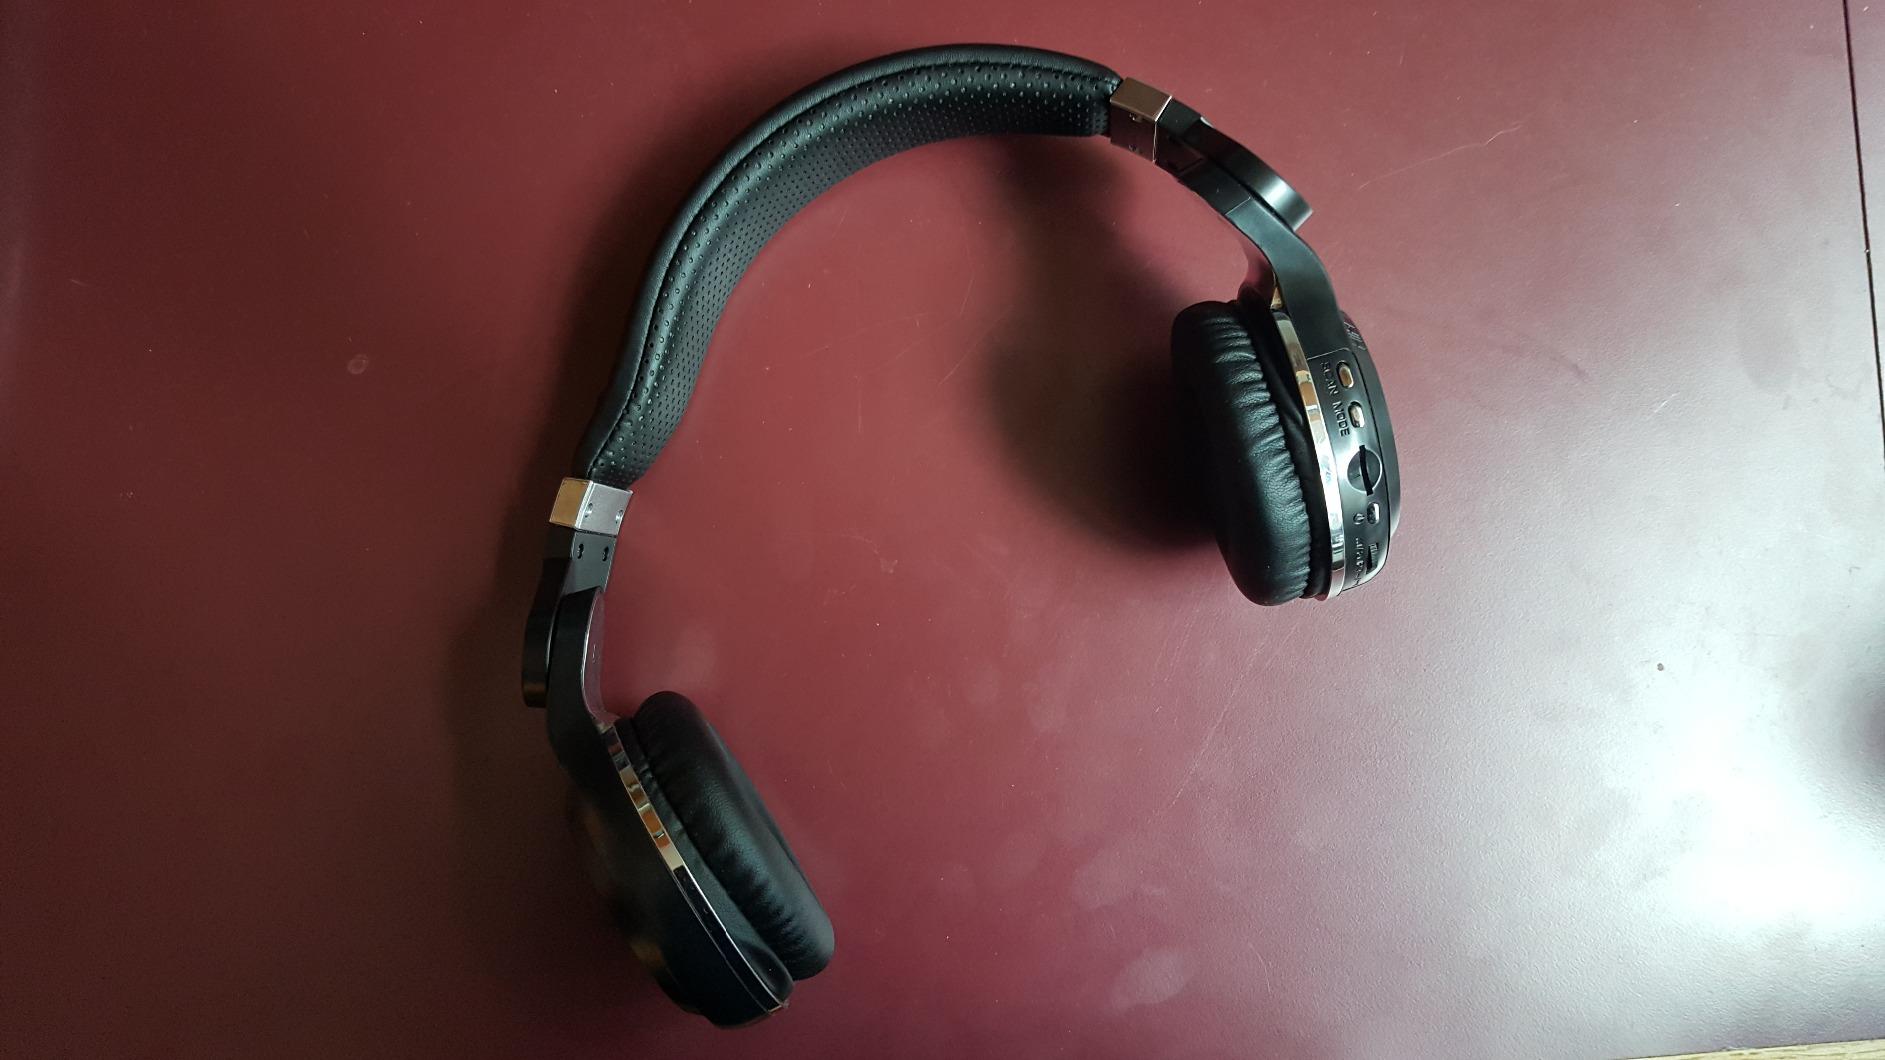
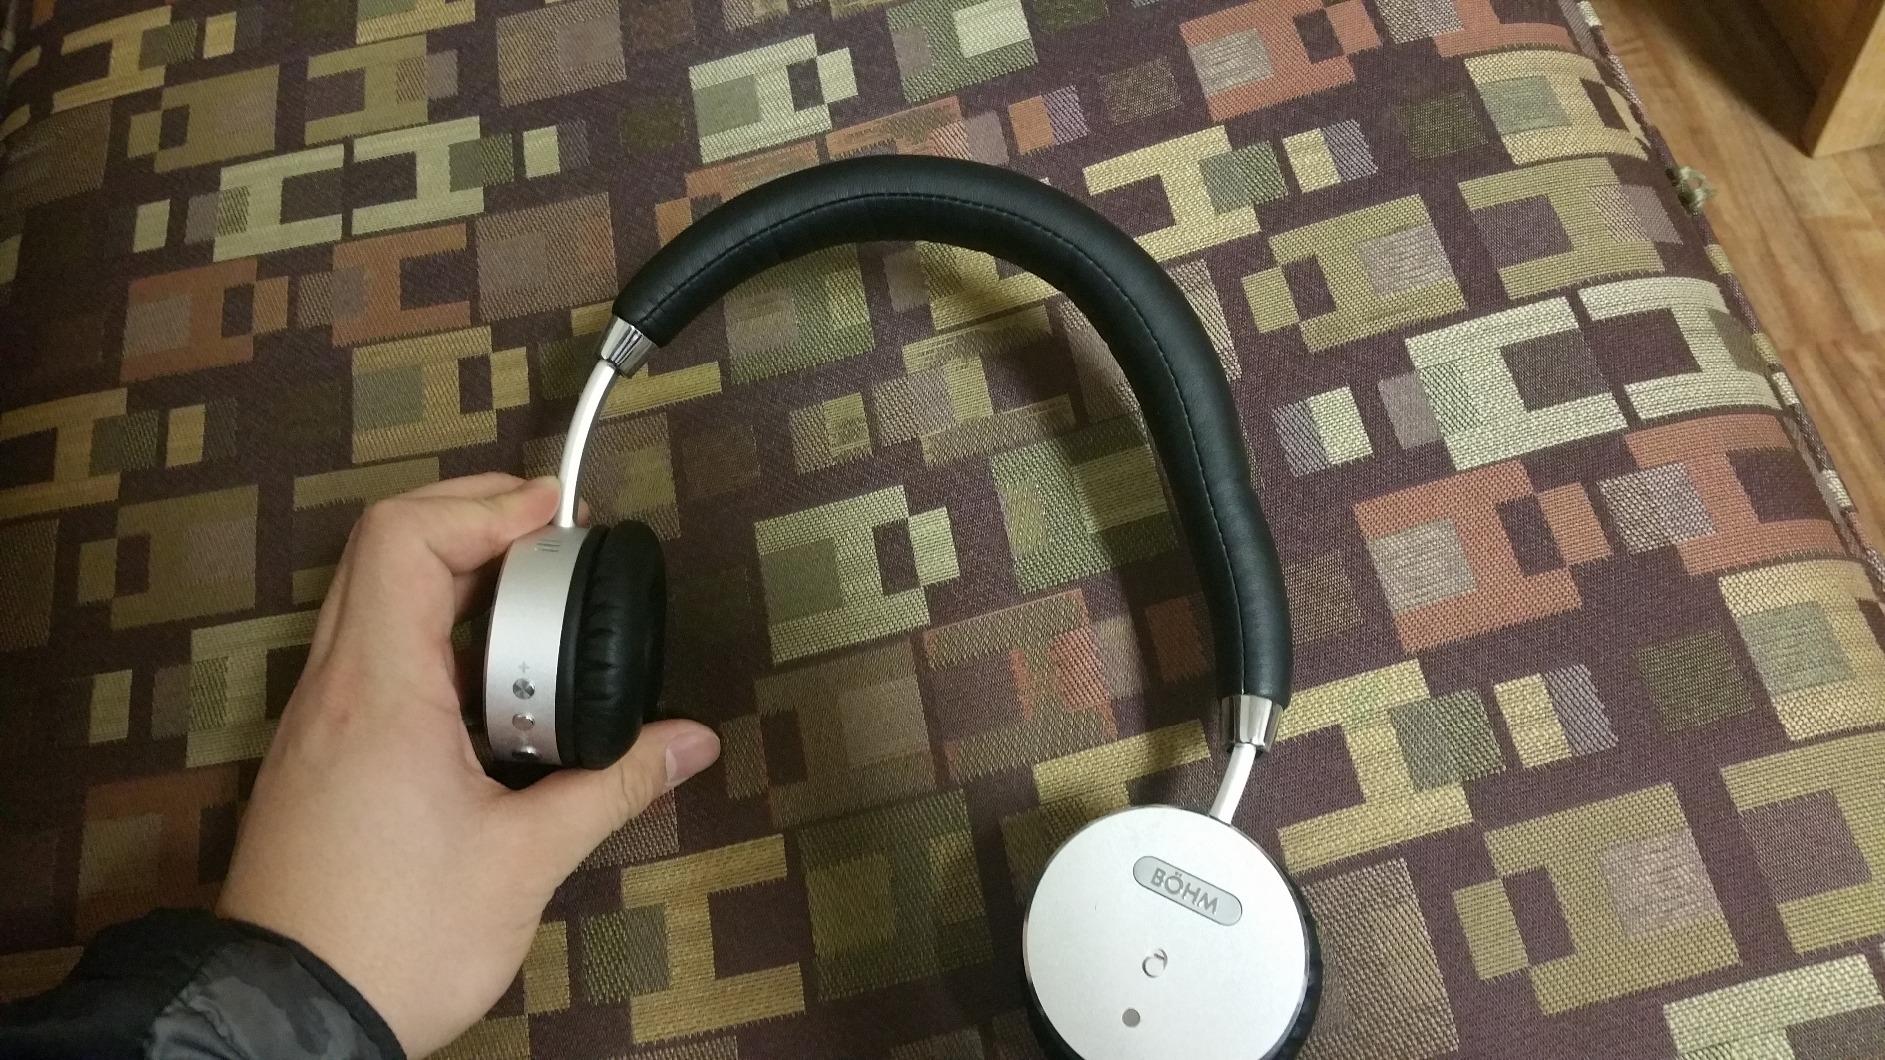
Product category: headphones
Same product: no